WAOR

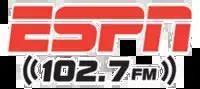
Logo as an ESPN Radio affiliate

After a successful 10-year run as a Froggy-branded station, WLEG segued to a sports talk format branded as "102.7 The Fan" on Monday, June 4, 2012, at 9:00 AM EST as part of a series of music-to-sports format changes that occurred across Indiana that day. The last song on "Froggy 102.7" was "Part of Me" by Katy Perry, which was cut off about halfway through by the introductory montage for The Fan. "The Fan" featured numerous syndicated programs from the Fox Sports Radio network, including "The Dan Patrick Show".